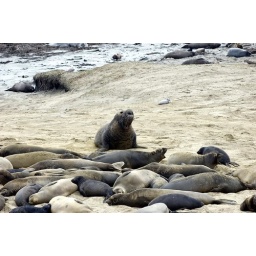
The master of his harem - male elephant seal over looking over the females on the beach (some with pups)